Merry Brandybuck

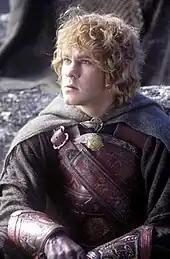
Dominic Monaghan as Merry in Peter Jackson's 2003 ""

Julaire Andelin, in the "J.R.R. Tolkien Encyclopedia", writes that prophecy in Middle-earth depended on characters' understanding of the Music of the Ainur, the divine plan for Arda, and was often ambiguous. Thus, Glorfindel's prophecy "not by the hand of man will [the Lord of the Nazgûl] fall" did not lead the Lord of the Nazgûl to suppose that he would die at the hands of a woman and a hobbit (Merry).